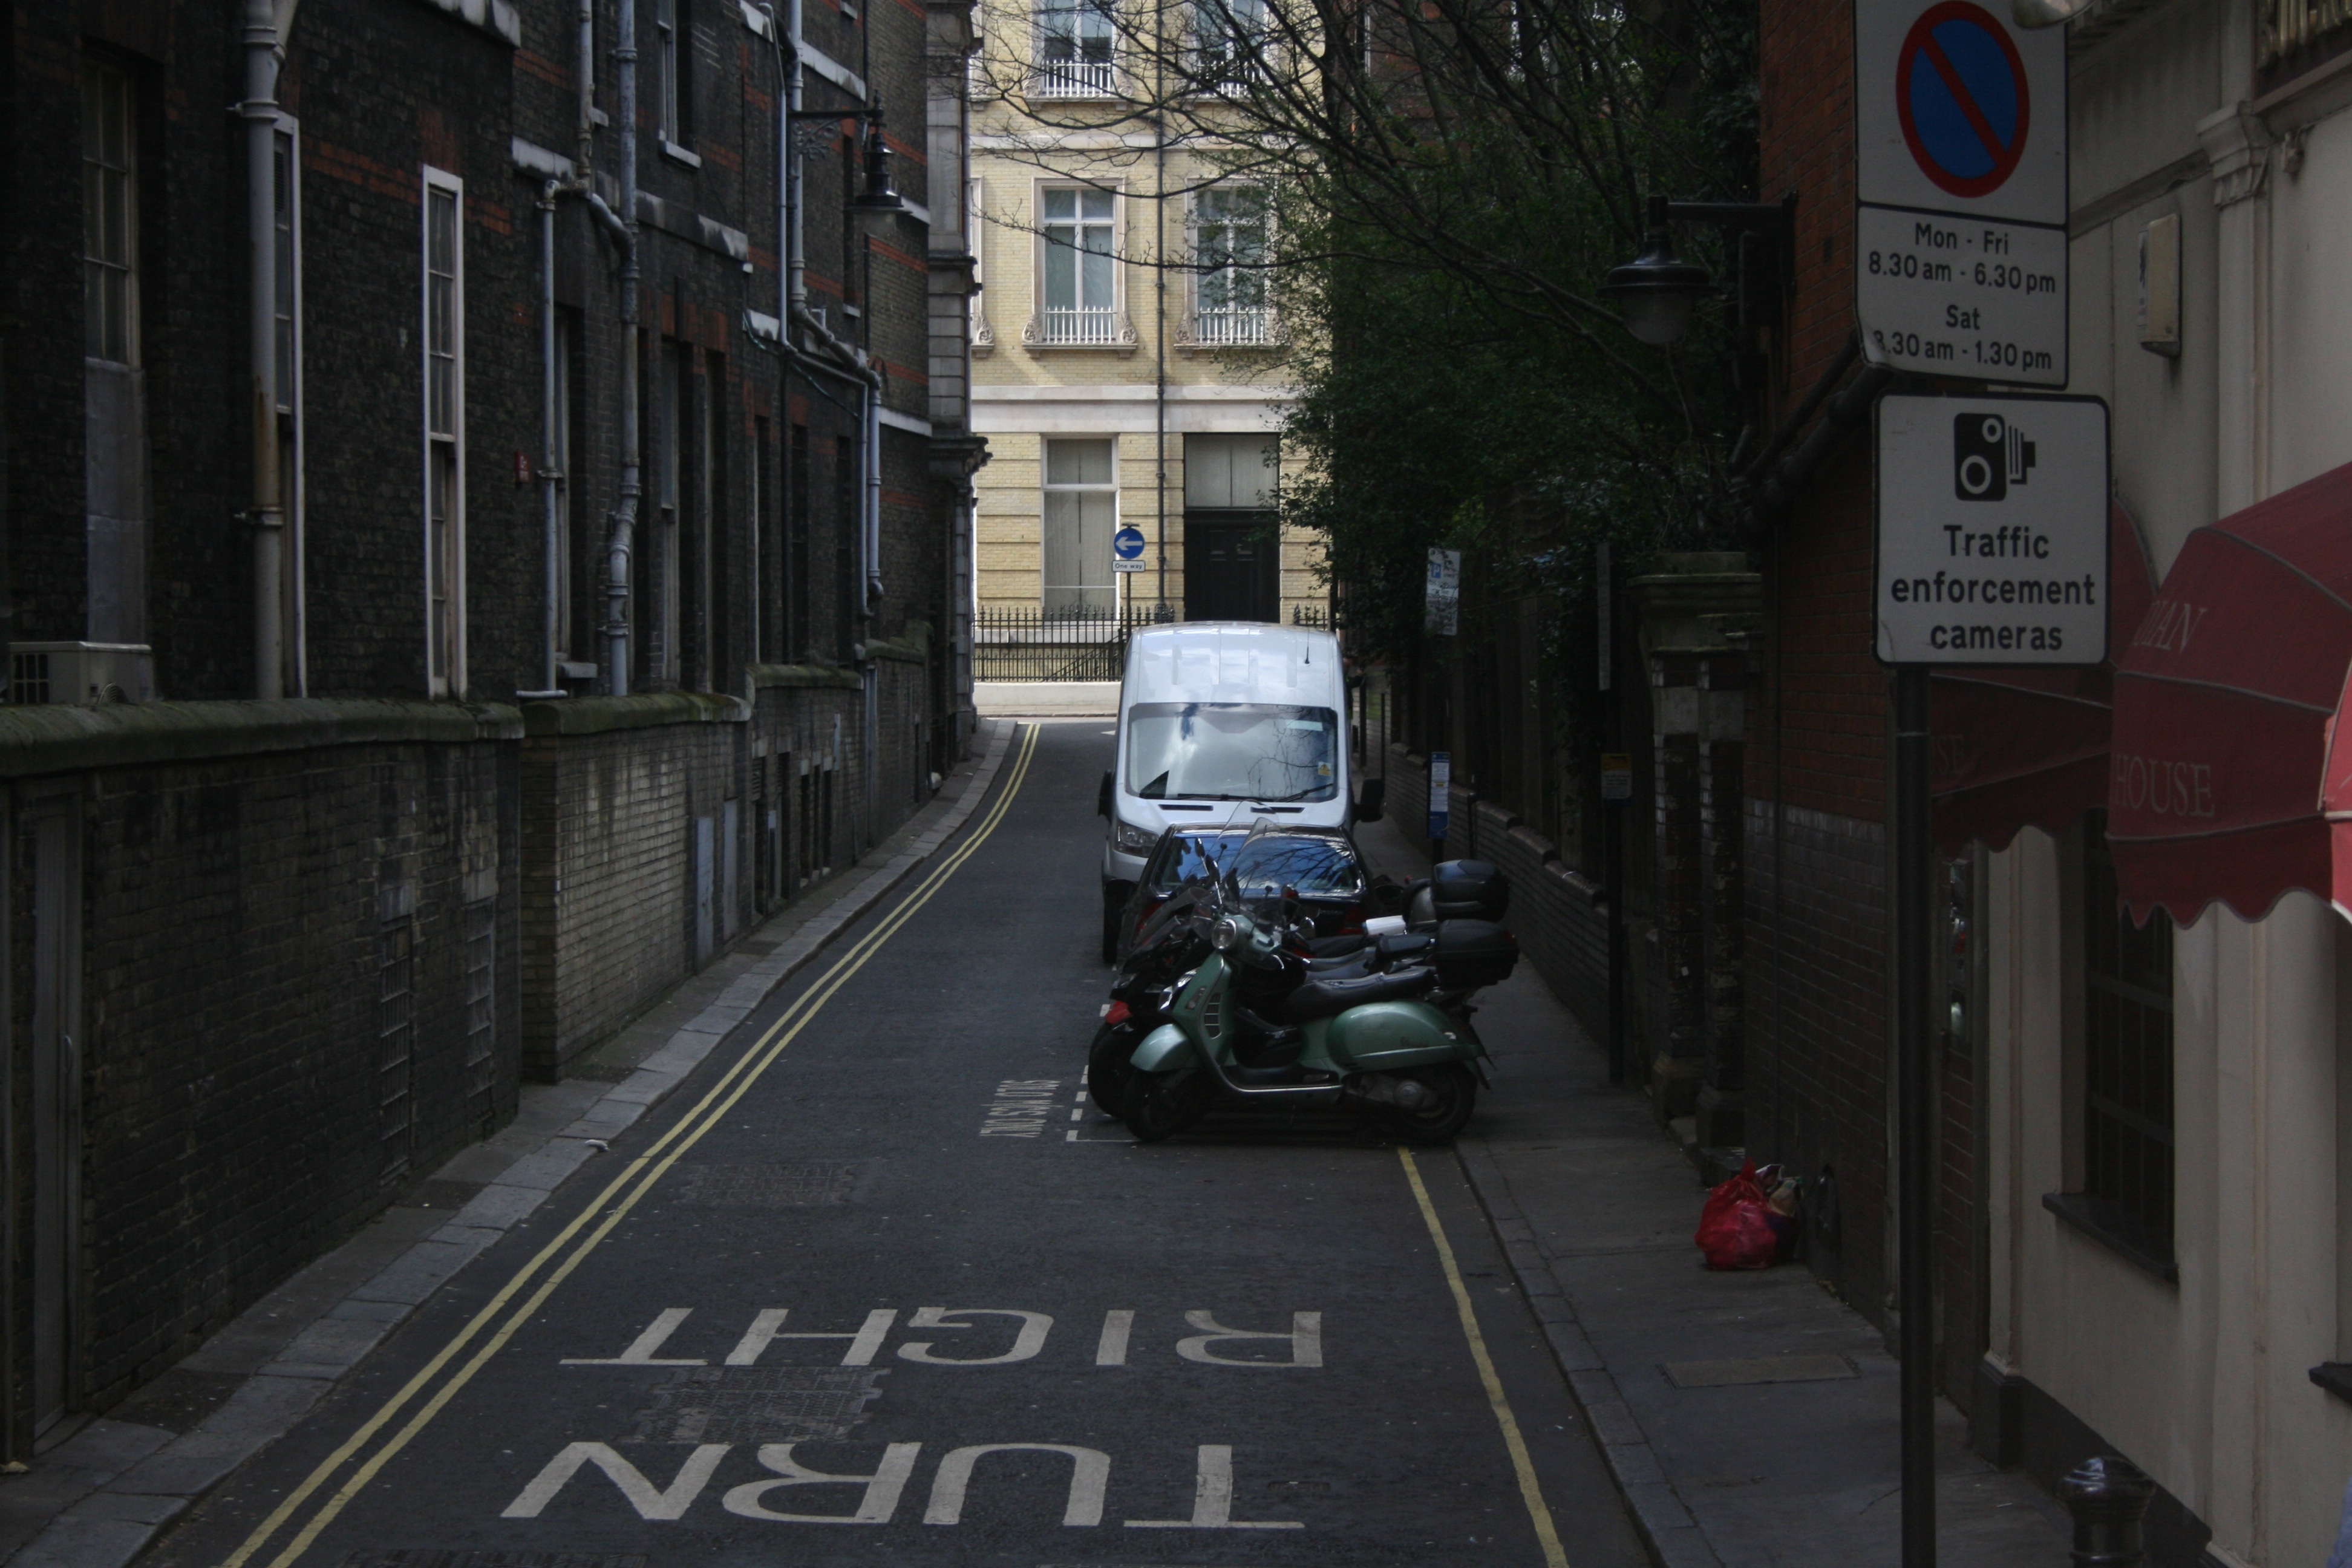
pedestrian, road, traffic, street, alley, downtown, transport, lane, public transport, infrastructure, urban area